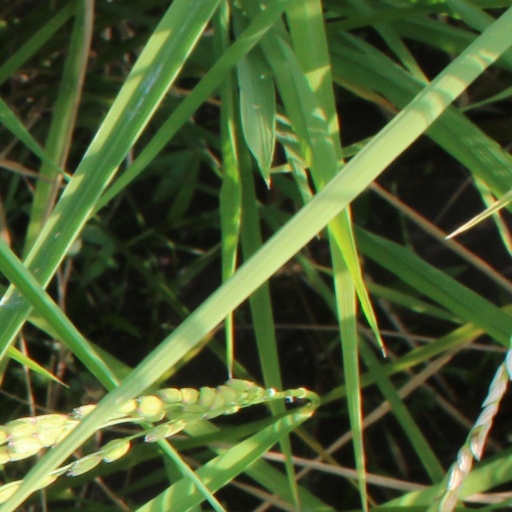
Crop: rice